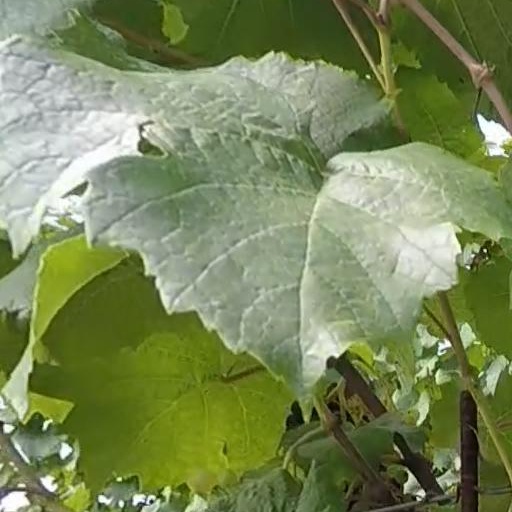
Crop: grape